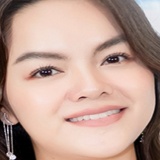
ca sĩ Phạm Quỳnh Anh